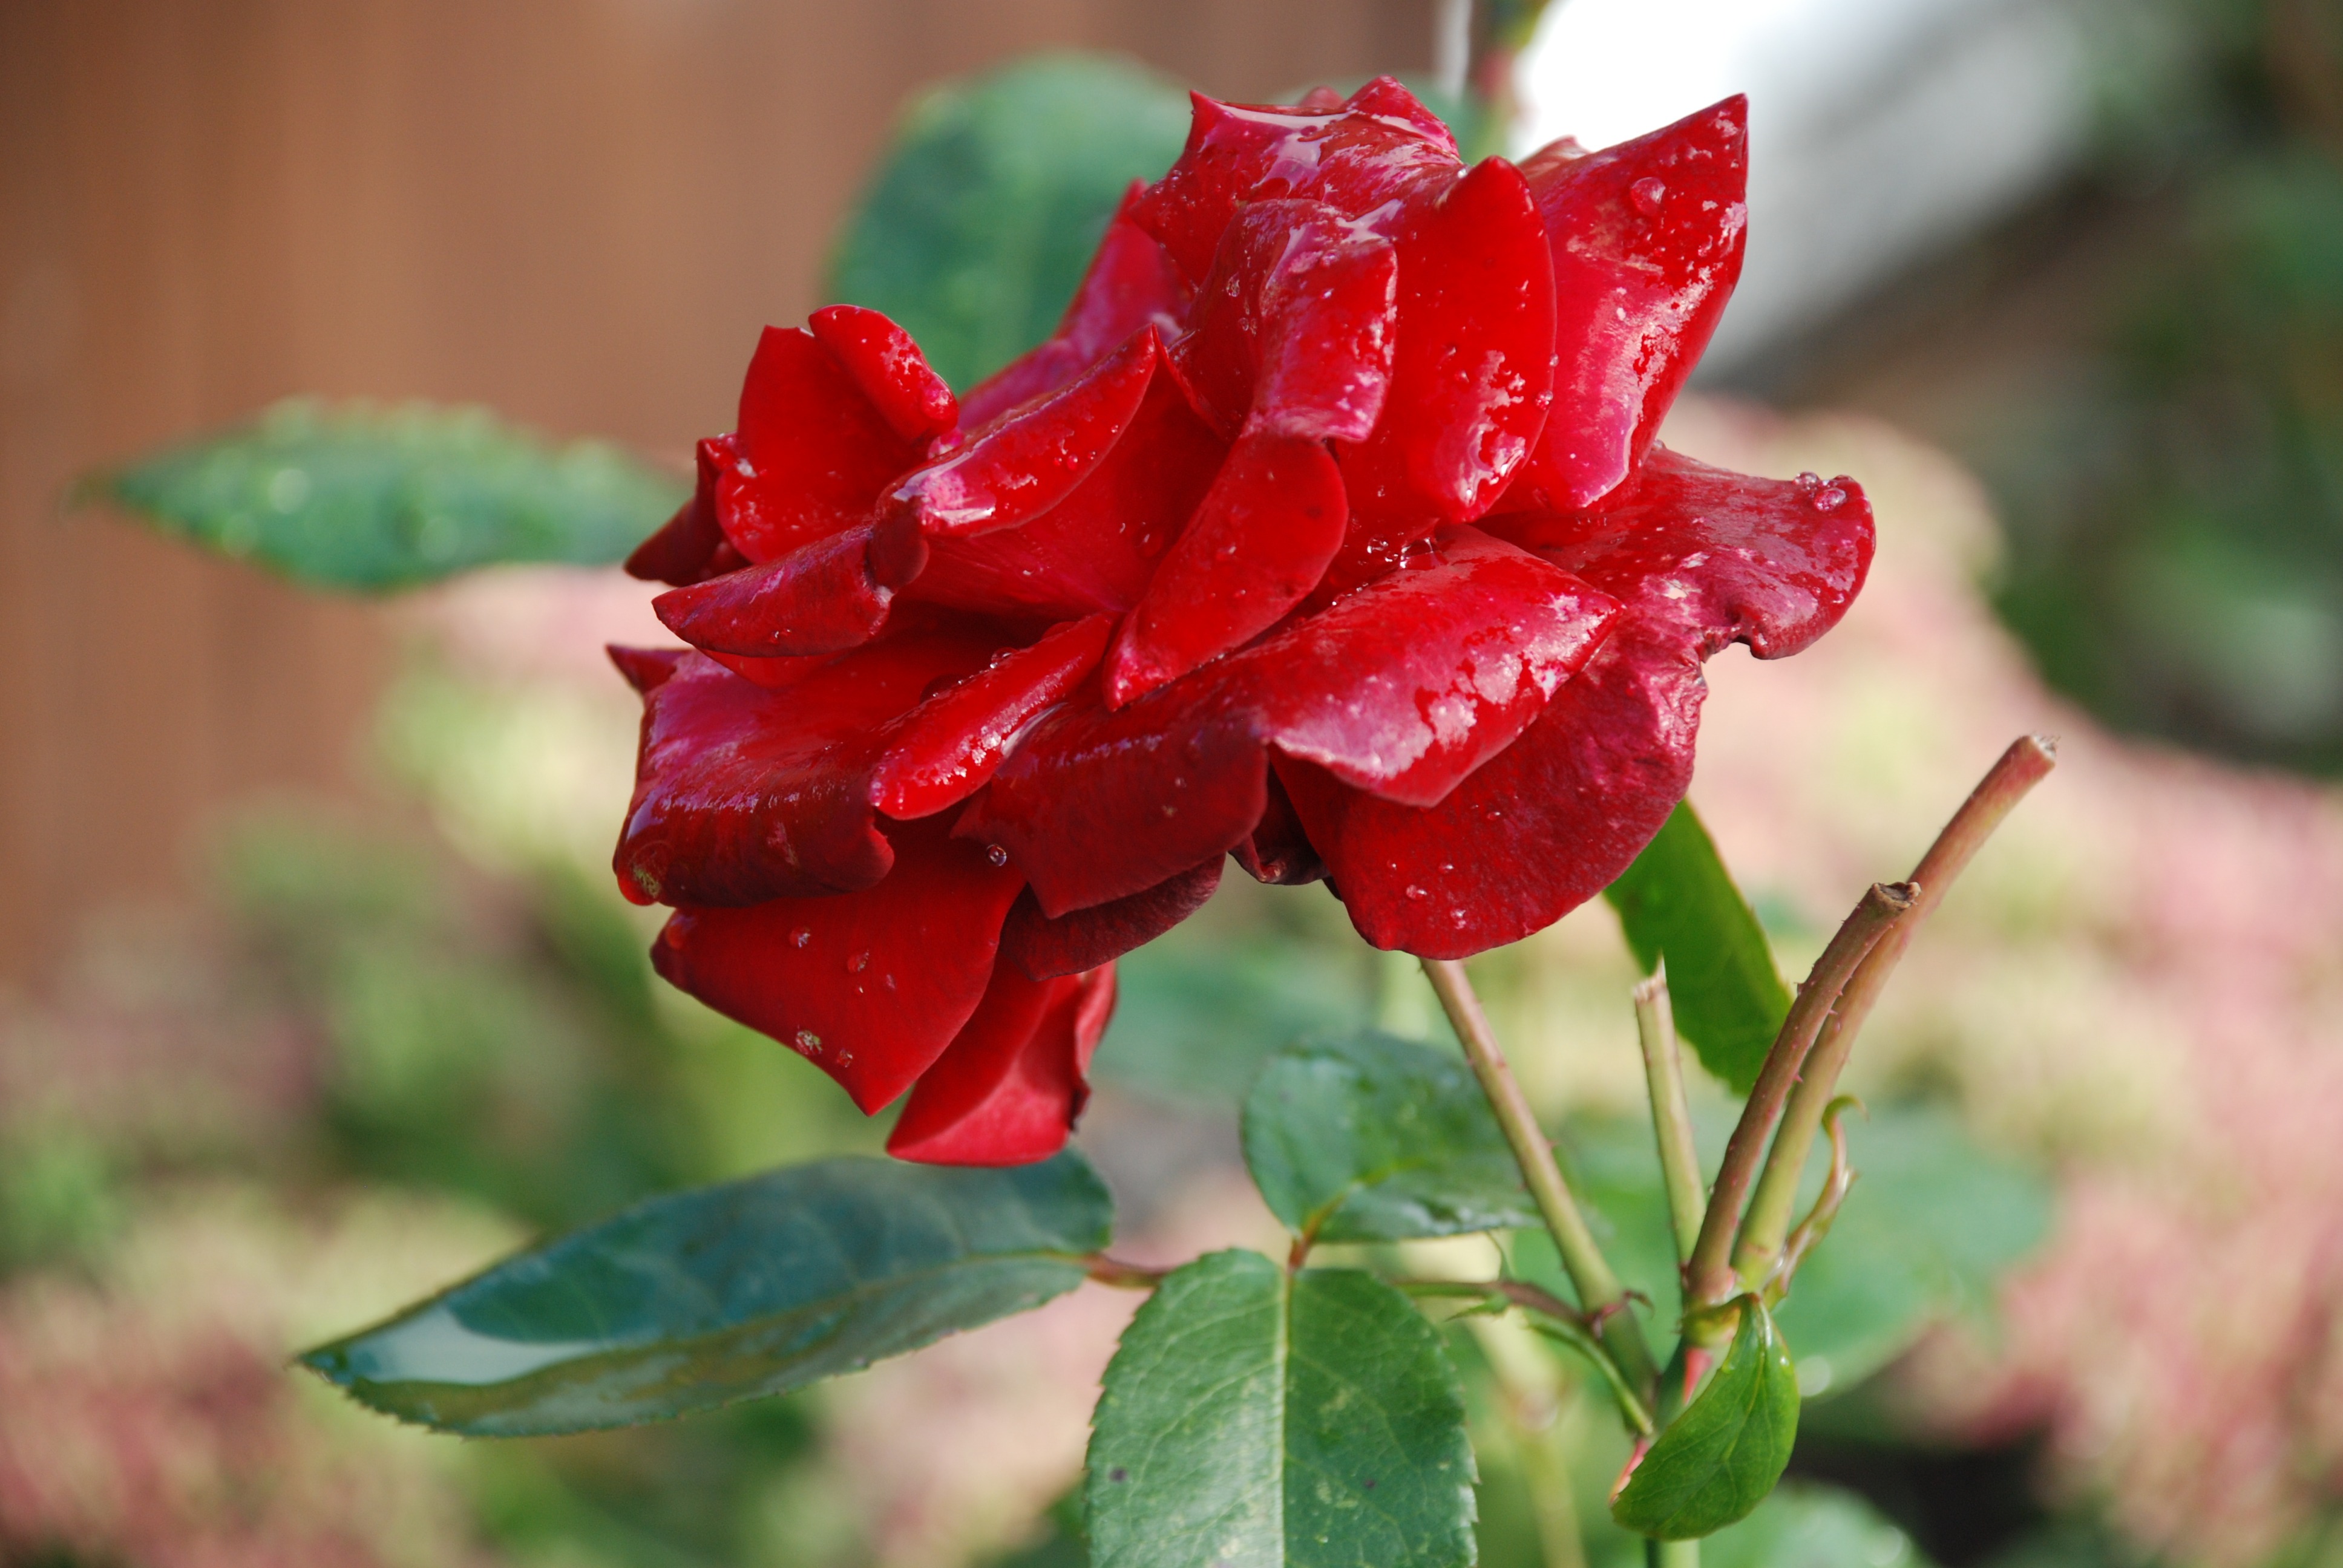
water, nature, drop, plant, white, leaf, flower, petal, bouquet, rose, green, red, botany, flora, shrub, anemones, macro photography, flowering plant, garden roses, rose family, land plant